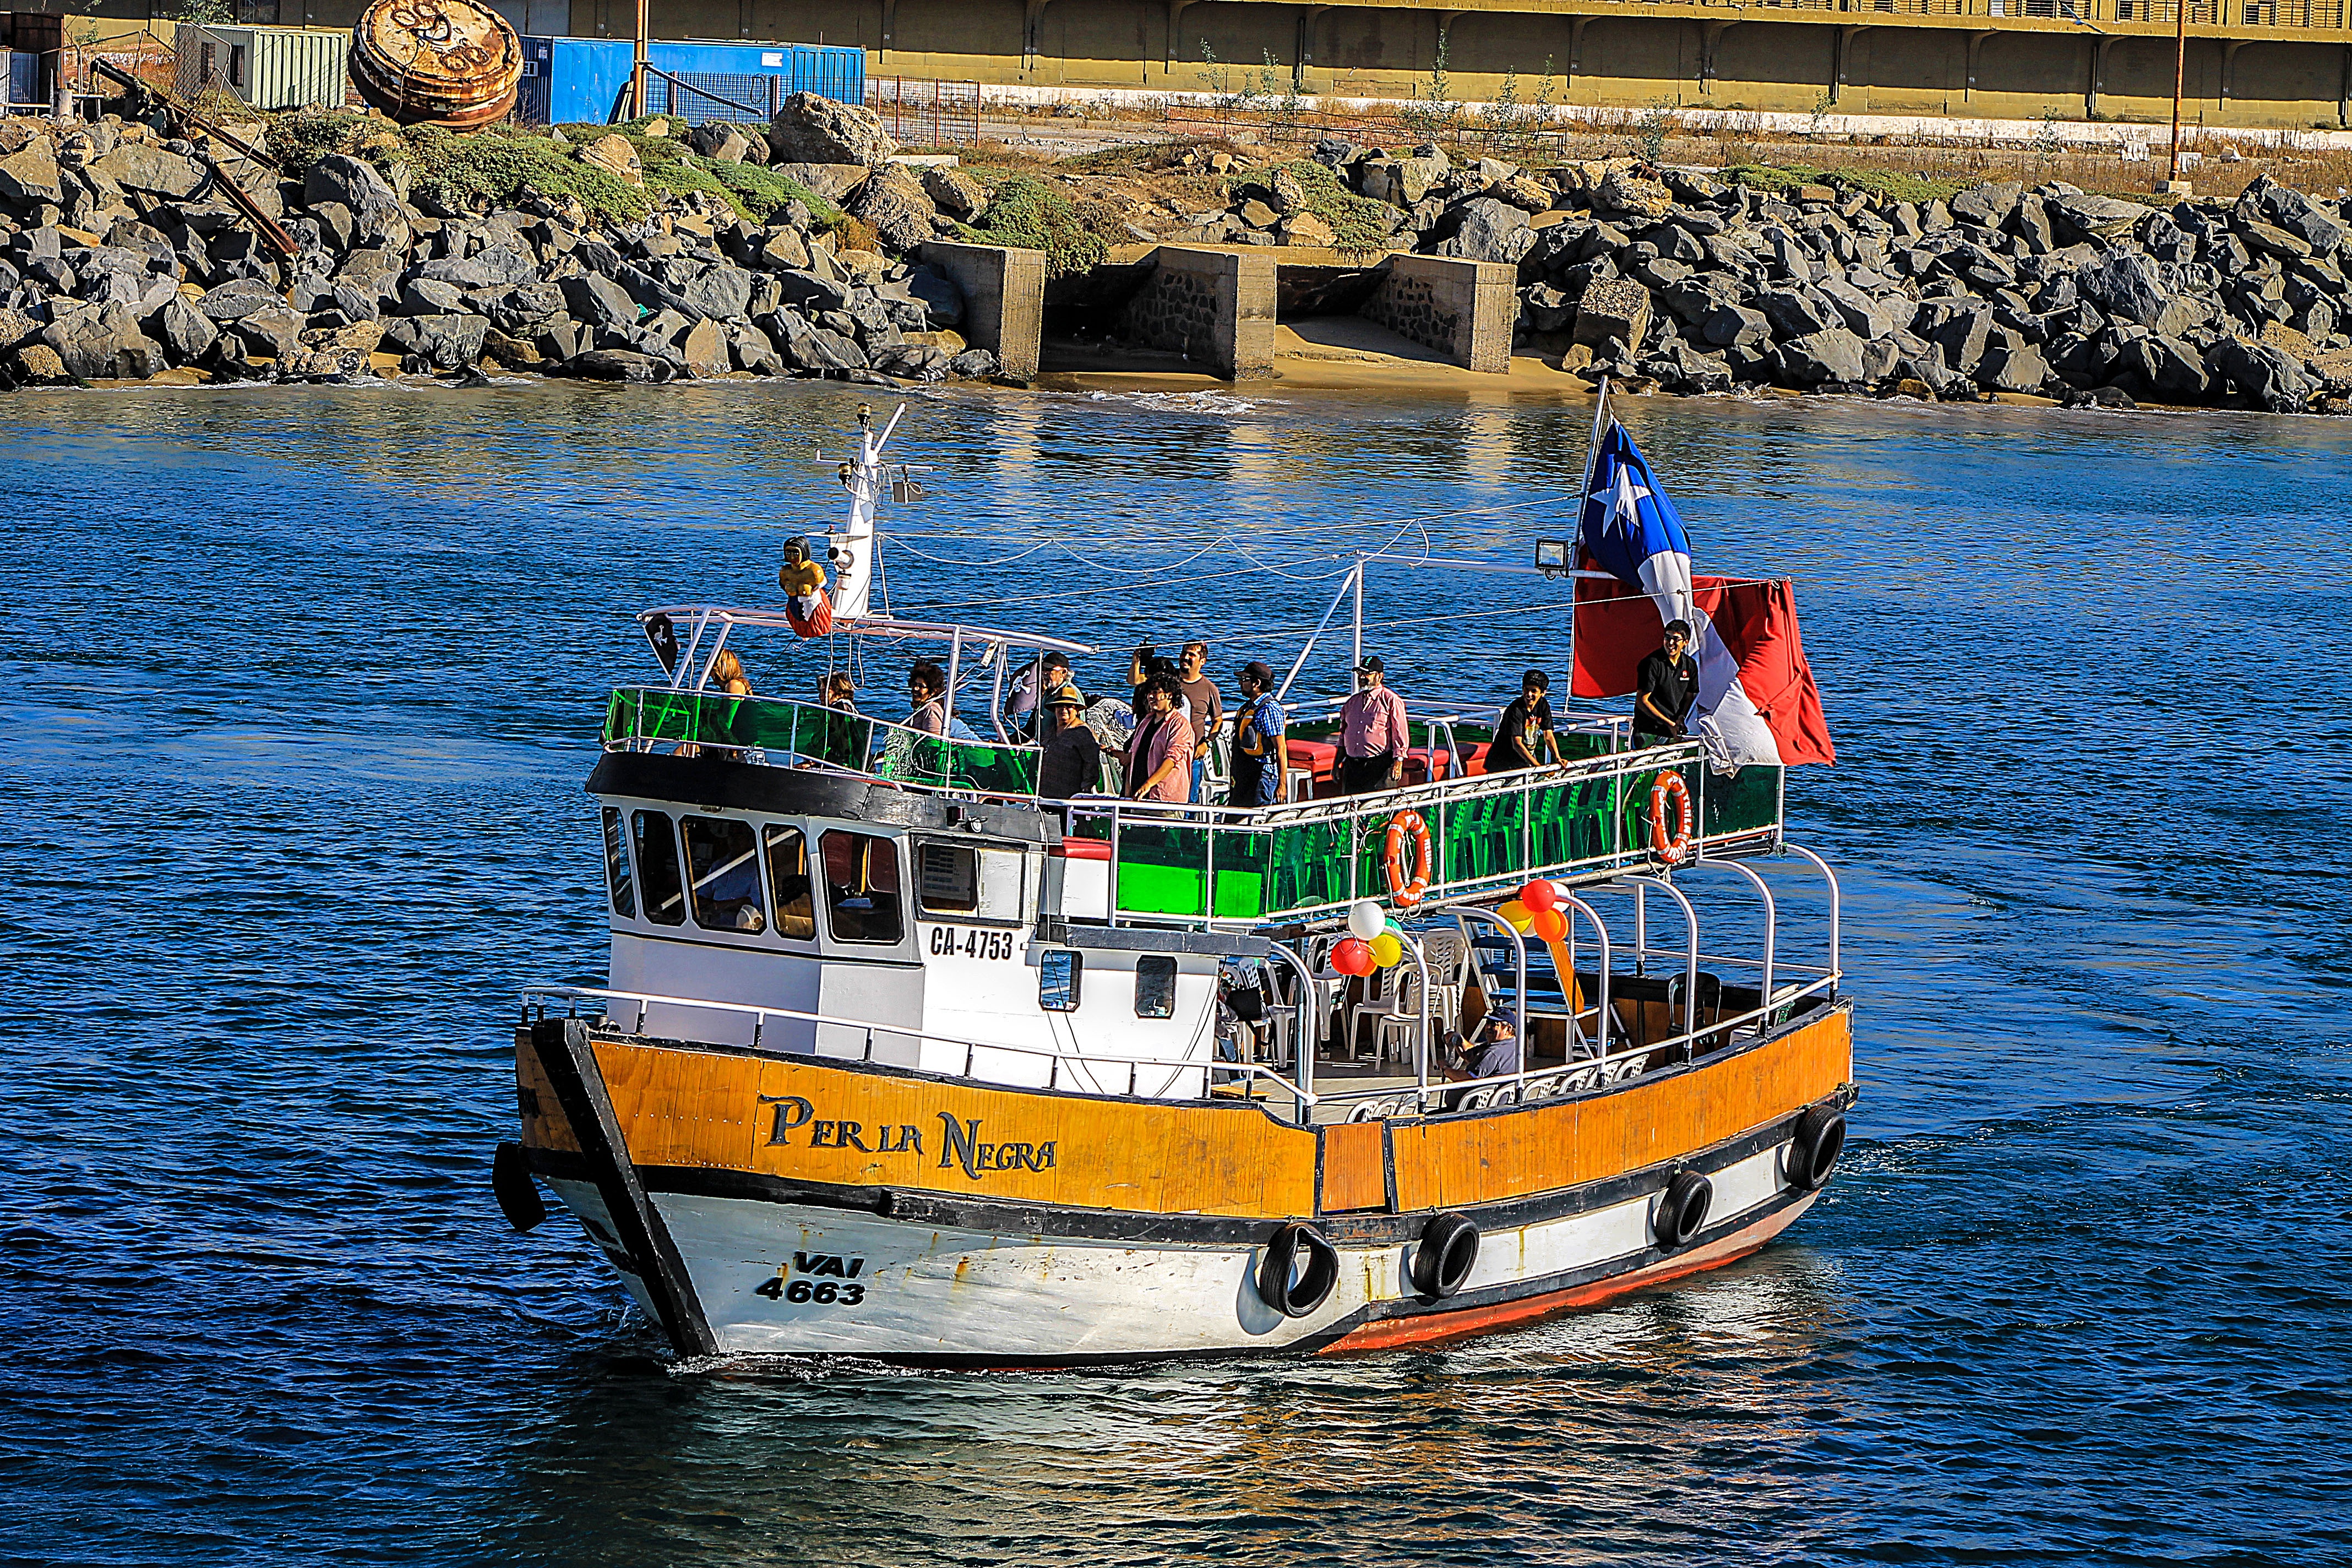
sea, sky, boat, ship, vehicle, harbor, chile, hills, boating, tugboat, watercraft, fishing vessel, baron dock, fishing trawler